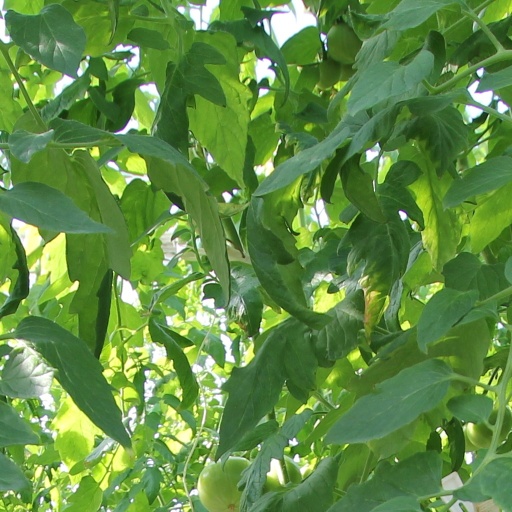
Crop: tomato